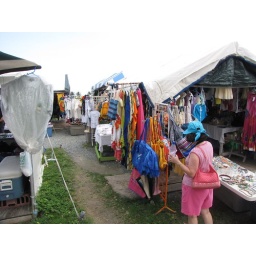
Flea market shopping near our ships